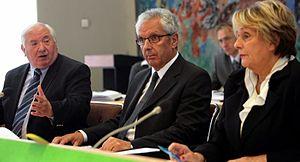
Michel Pelieu